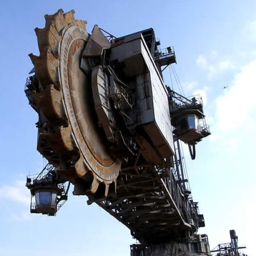
the larger vehicles of the world - #